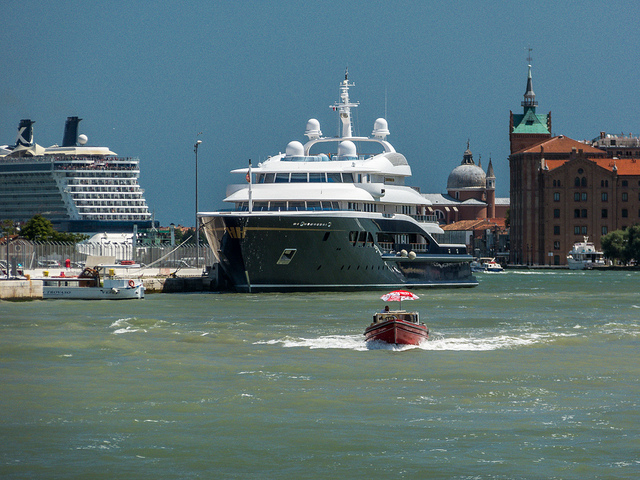
A small red boat drives through the water in front of a docked cruise ship.

A small motor boat moving through the water with a couple of luxury ships behind.